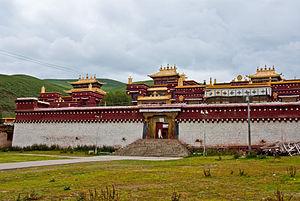
Le monastère de Litang, également appelé jamchen chö kor ling ou encore monastère de Thupten Jampaling, est l'un des plus grands monastères de l'école Gelugpa du bouddhisme tibétain, fondé en 1580 par le 3ᵉ dalaï-lama à Lithang dans le Kham au Tibet oriental.